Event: Nepal Earthquake
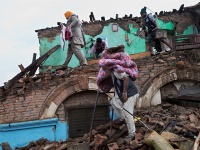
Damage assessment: damage